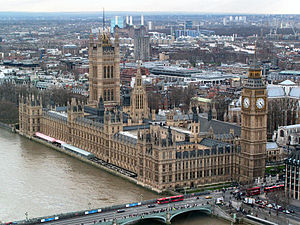
Storbritannien / Politik
Palace of Westminster, hovedkvarteret for det britiske parlament.
Storbritannien, officielt Det Forenede Kongerige Storbritannien og Nordirland, er et land i Vesteuropa. Storbritannien udgøres af øen af samme navn, den nordøstlige del af øen Irland samt et stort antal mindre øer. Nordirland deler, som den eneste del af Storbritannien, landegrænse med et andet land, Republikken Irland. Storbritannien er på nær førnævnte landegrænse omgivet af Atlanterhavet med Nordsøen mod øst, Den Engelske Kanal mod syd, og Det Keltiske Hav mod syd og sydvest. Landet har dermed verdens 12. længste kystlinje. Mellem Storbritannien og Irland ligger Det Irske Hav. Storbritannien er med sine 242.000 kvadratkilometer verdens 78. største og Europas 11. største land. Det er med sine 65,1 millioner indbyggere det 21. folkerigeste land i verden. Dermed har Storbritannien den 4. højeste befolkningstæthed i EU.